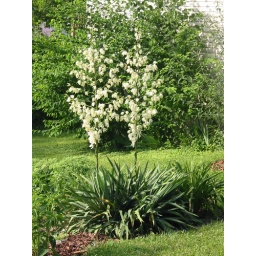
Yucca plant at my home in Jacksboro, tn